Roberta Wilson

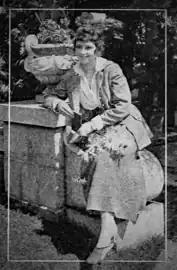
Wilson in 1916

Roberta Wilson (1896–1977) was an American actress who appeared in several silent films. She had three sisters, and all the young women would eventually act in films. Roberta and her older sister Lois Wilson were born in Pittsburgh, Pennsylvania, while her two youngest sisters were born in Chicago, Illinois. In 1907, when Roberta was 11, the entire household moved to Birmingham, Alabama. Roberta and Lois would always regard Alabama as their home. Lois Wilson, the oldest of the girls, would end up experiencing the longest career in films, including both silent and sound pictures.